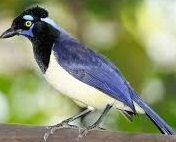
Species: PLUSH CRESTED JAY
Scientific name: CYANOCORAX CHRYSOPS
ImageNet parent category: jay